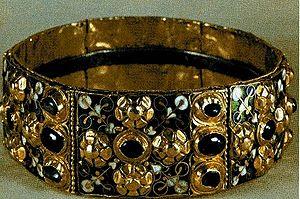
La liste des anciens États italiens recense les États qui se sont succédé au cours de l'Histoire sur le territoire de l'Italie contemporaine.
Monza ['mon:tsa] est une ville italienne d'environ 120 000 habitants chef-lieu de la province de Monza et de la Brianza en Lombardie, région de la plaine du Pô.